San Esteban Island

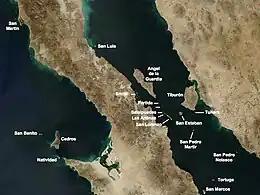
Satellite photo showing islands in the Gulf of California, with San Esteban Island just right (east) of center

San Esteban Island (Seri: "Coftéecöl" and sometimes "Hast" ) is a small island in the Gulf of California, Mexico, located to the southwest of Tiburón Island. It is part of the Municipality of Hermosillo in Sonora and has a land area of 39.773 km (15.356 sq mi), the 15th-largest island in Mexico. It is located in the Gulf of California. It was once inhabited by a group of the Seri people.